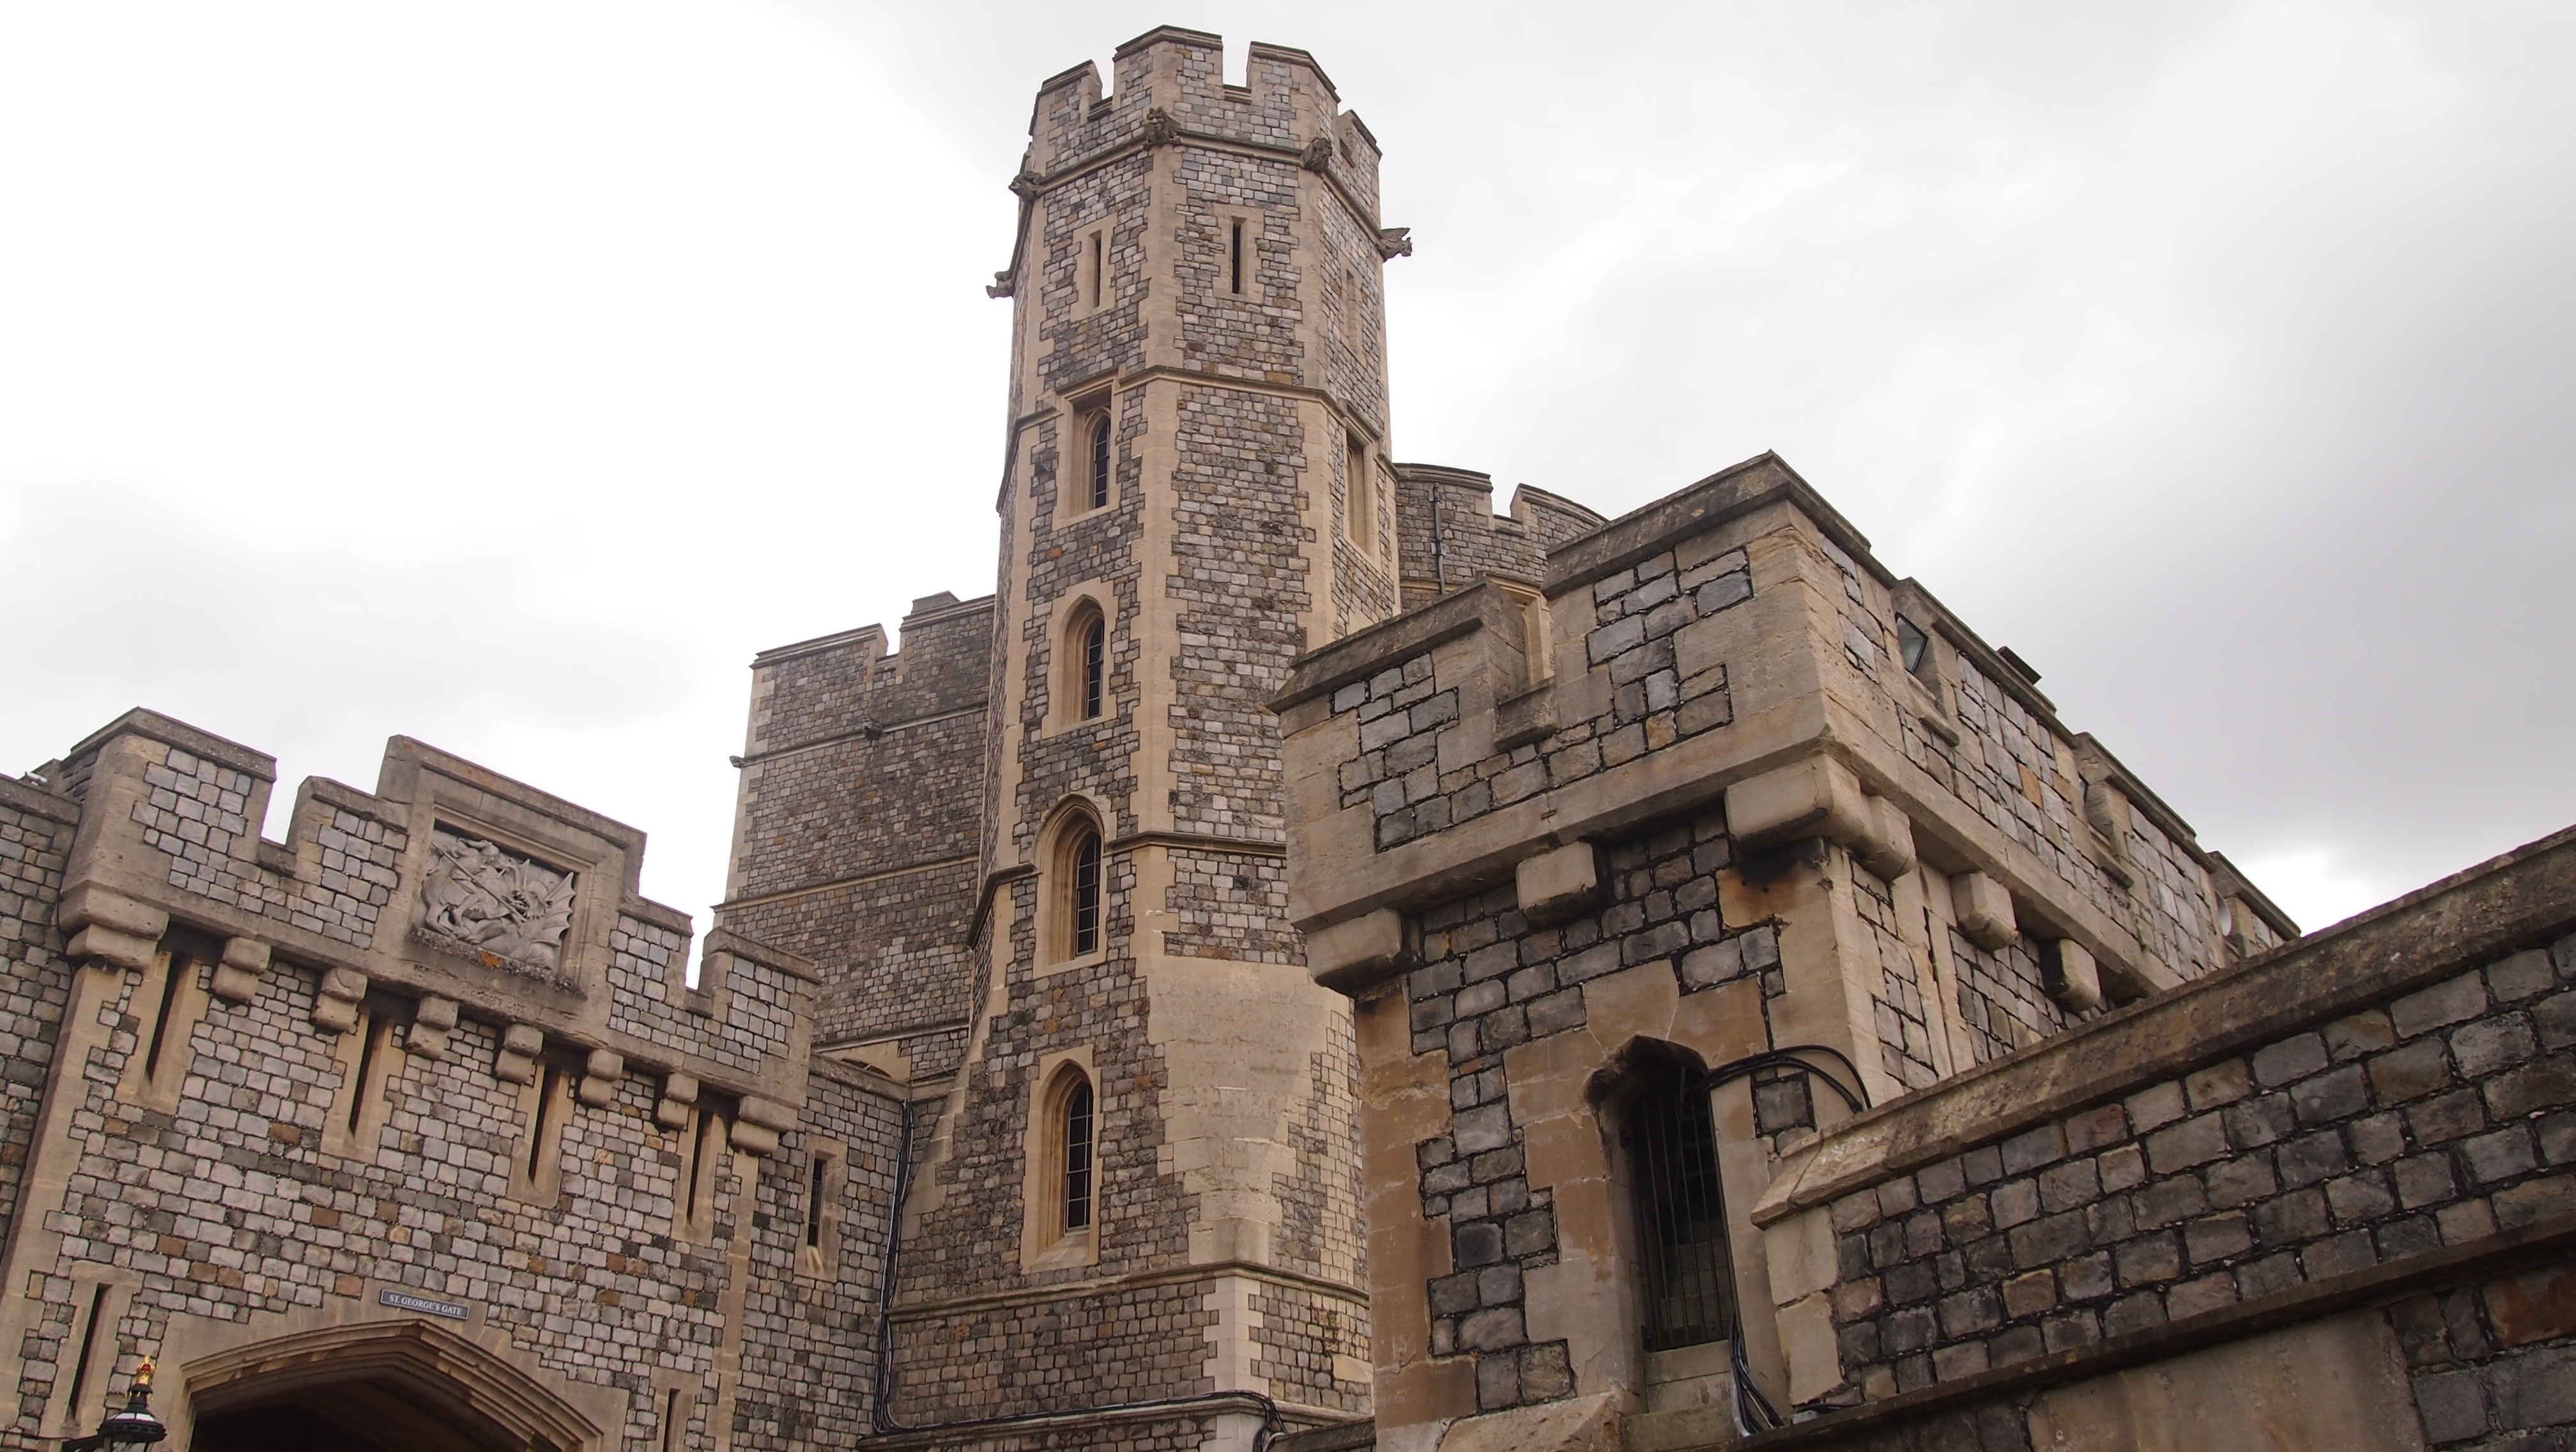
architecture, town, building, tower, castle, landmark, church, cathedral, place of worship, england, london, ruins, history, basilica, middle ages, windsor castle, historic site, ancient history